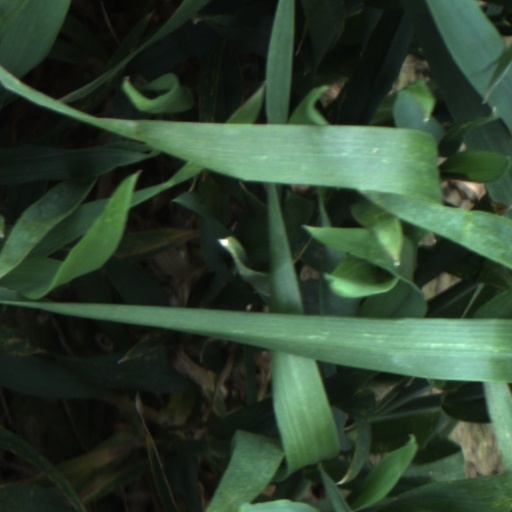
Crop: wheat